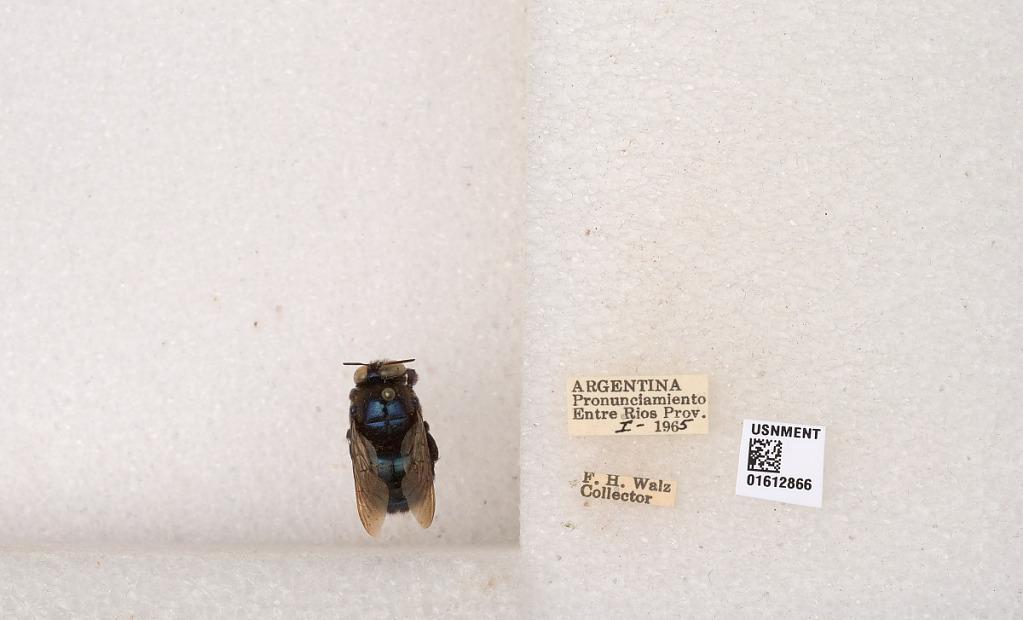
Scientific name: Xylocopa (Schonnherria) splendidula Lepeletier
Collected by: F. Walz
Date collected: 1965-1-1
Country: Argentina
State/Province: Entre Rios
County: Uruguay
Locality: Pronunciamiento
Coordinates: -32.3448, -58.4427